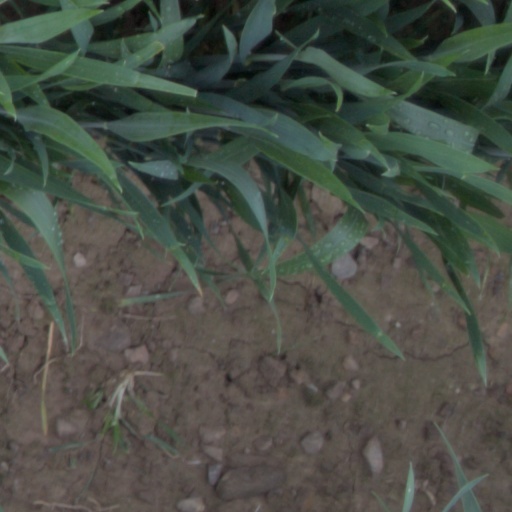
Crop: wheat